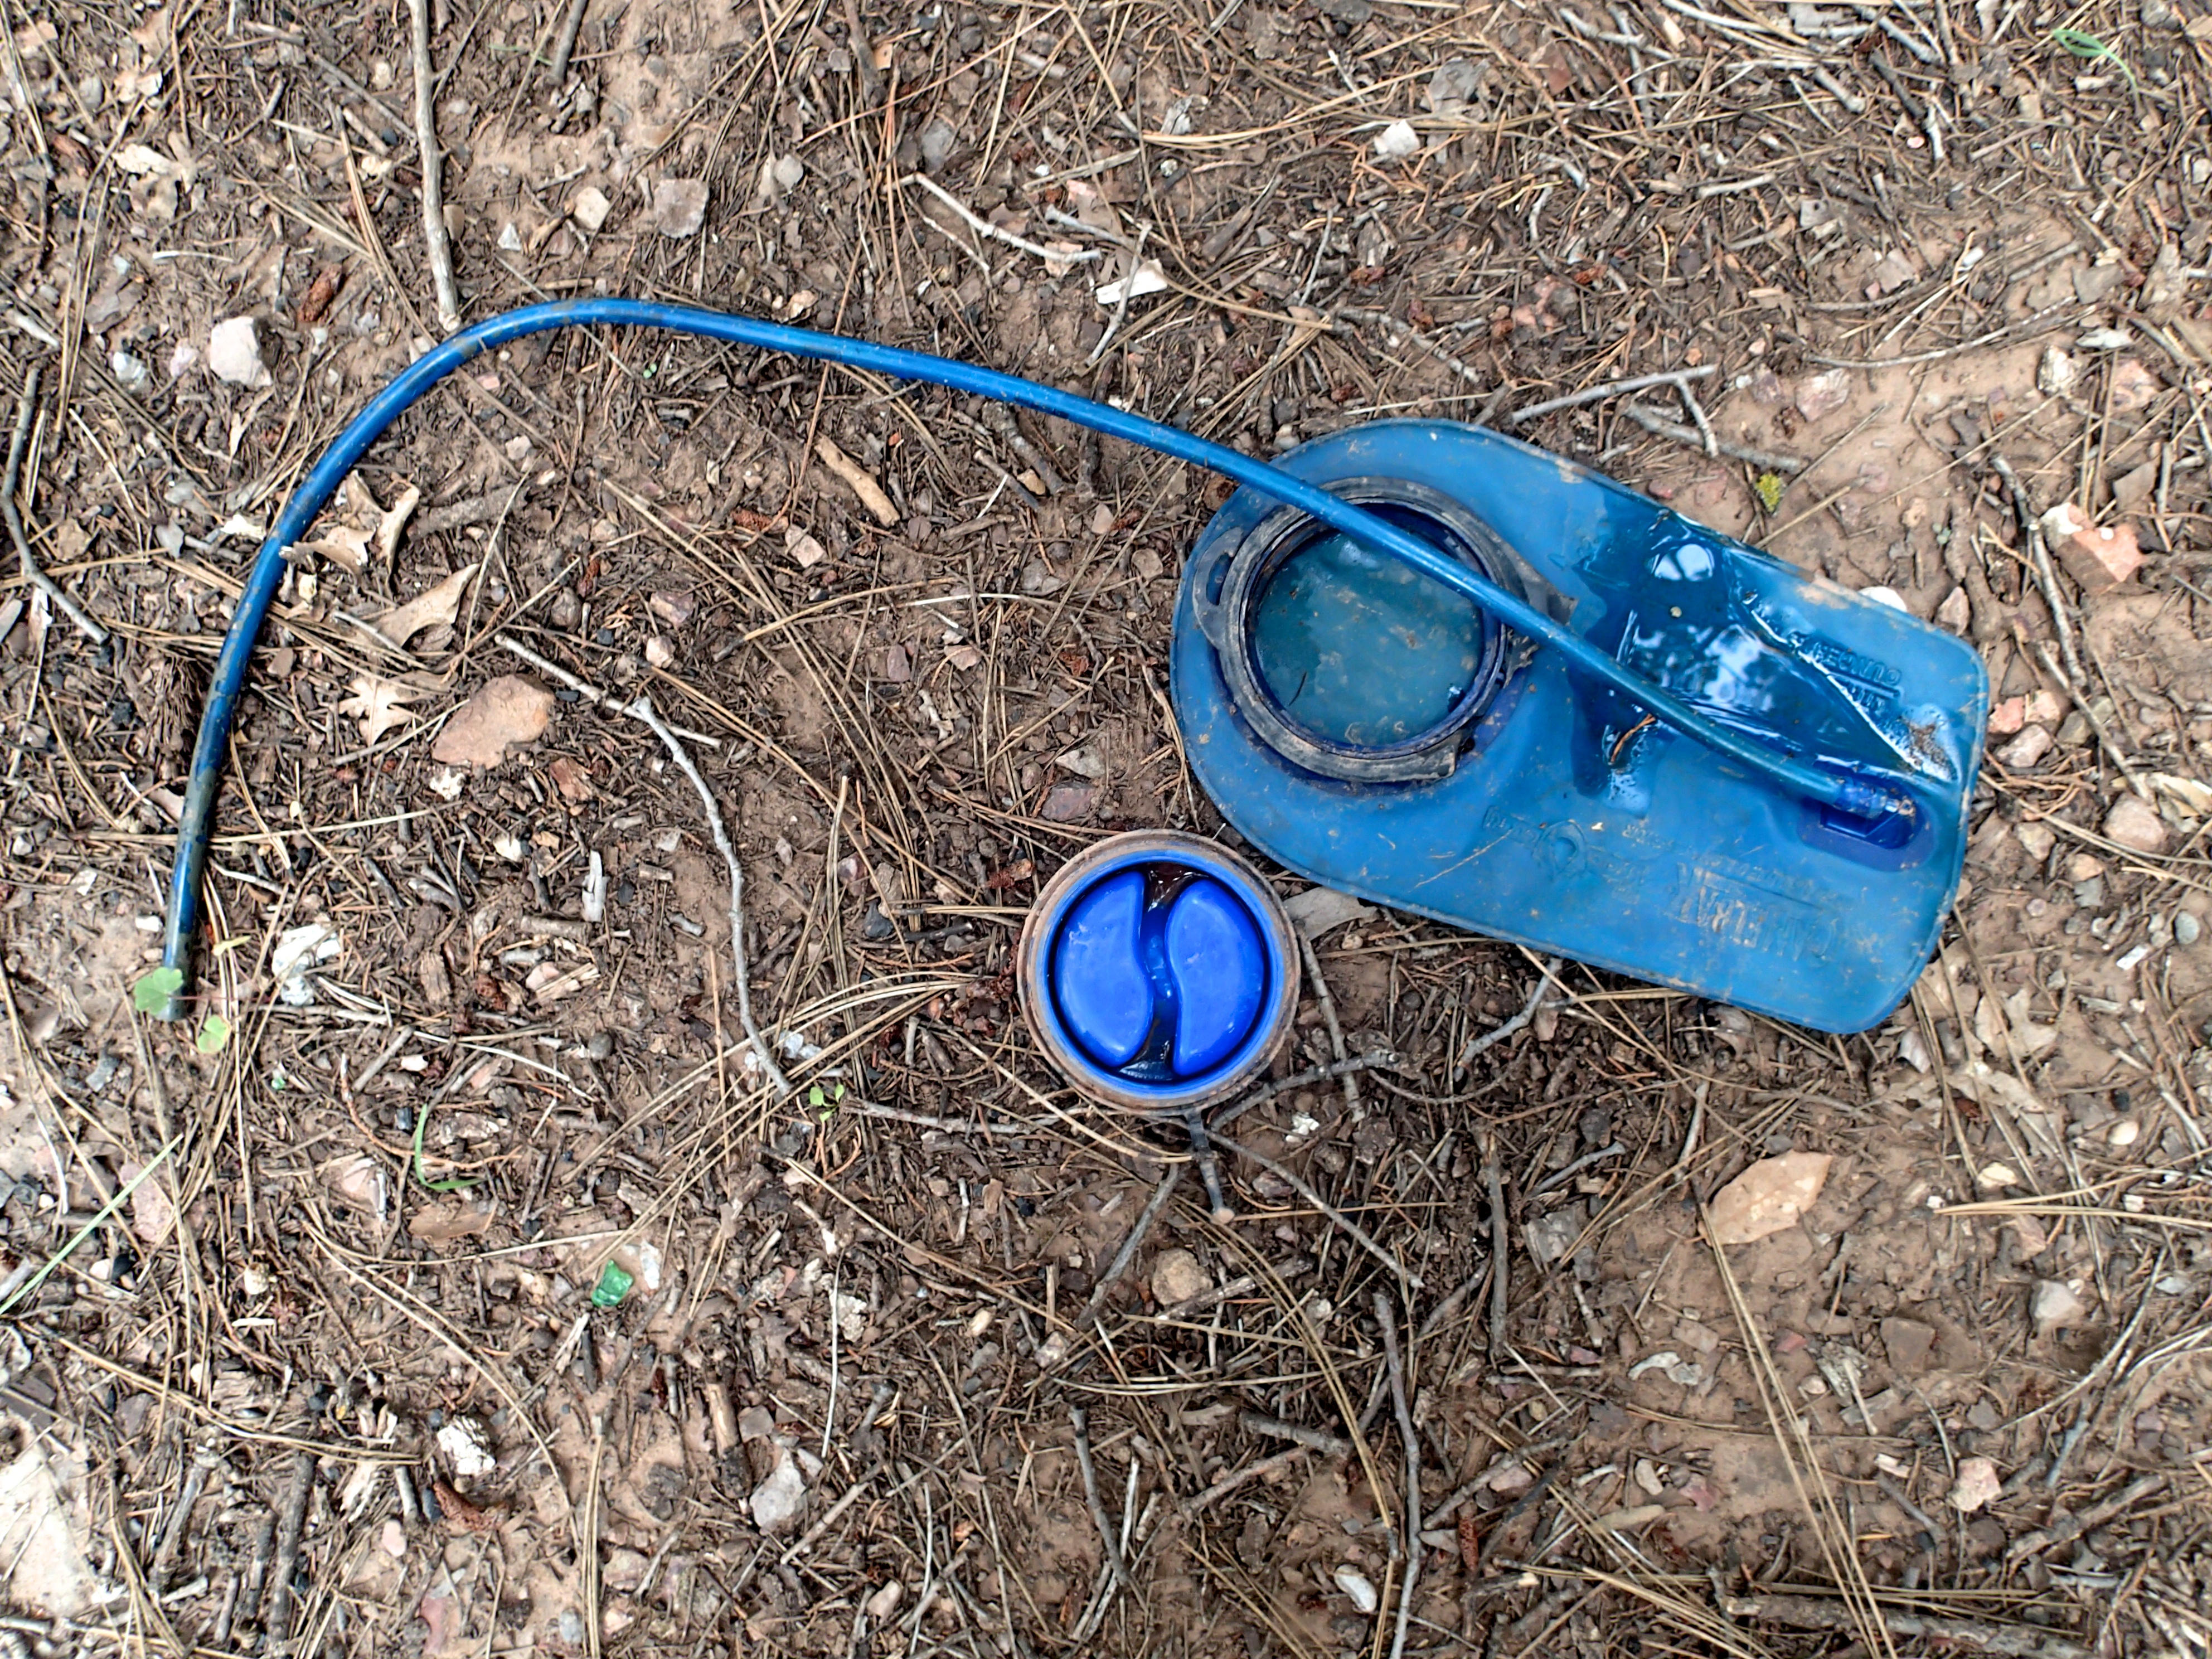
soil, blue, litter, organ, boxcanyon